Triple Play 98

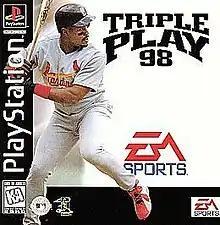

Triple Play 98 is a baseball sports video game which was released in 1997 on the PlayStation and Microsoft Windows. The game was developed and published by EA Sports, and the next entry in the "Triple Play" series after "Triple Play 97". The cover of the game features St. Louis Cardinals player Brian Jordan.